History of theatre

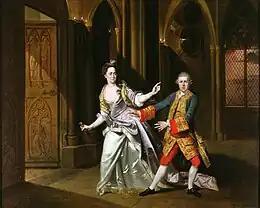
Hannah Pritchard as Lady Macbeth and David Garrick as Macbeth at the Theatre Royal, Drury Lane in April 1768

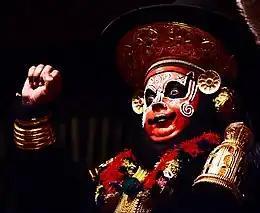
Performer playing Sugriva in the Koodiyattam form of Sanskrit theatre

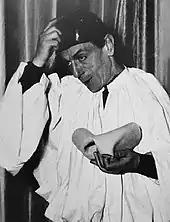
Eduardo De Filippo as Pulcinella, a character from the Italian "Commedia dell'arte"

The history of theatre charts the development of theatre over the past 2,500 years. While performative elements are present in every society, it is customary to acknowledge a distinction between theatre as an art form and entertainment, and "theatrical" or "performative" elements in other activities. The history of theatre is primarily concerned with the origin and subsequent development of the theatre as an autonomous activity. Since classical Athens in the 5th century BC, vibrant traditions of theatre have flourished in cultures across the world.